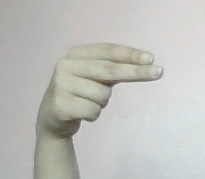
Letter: ain